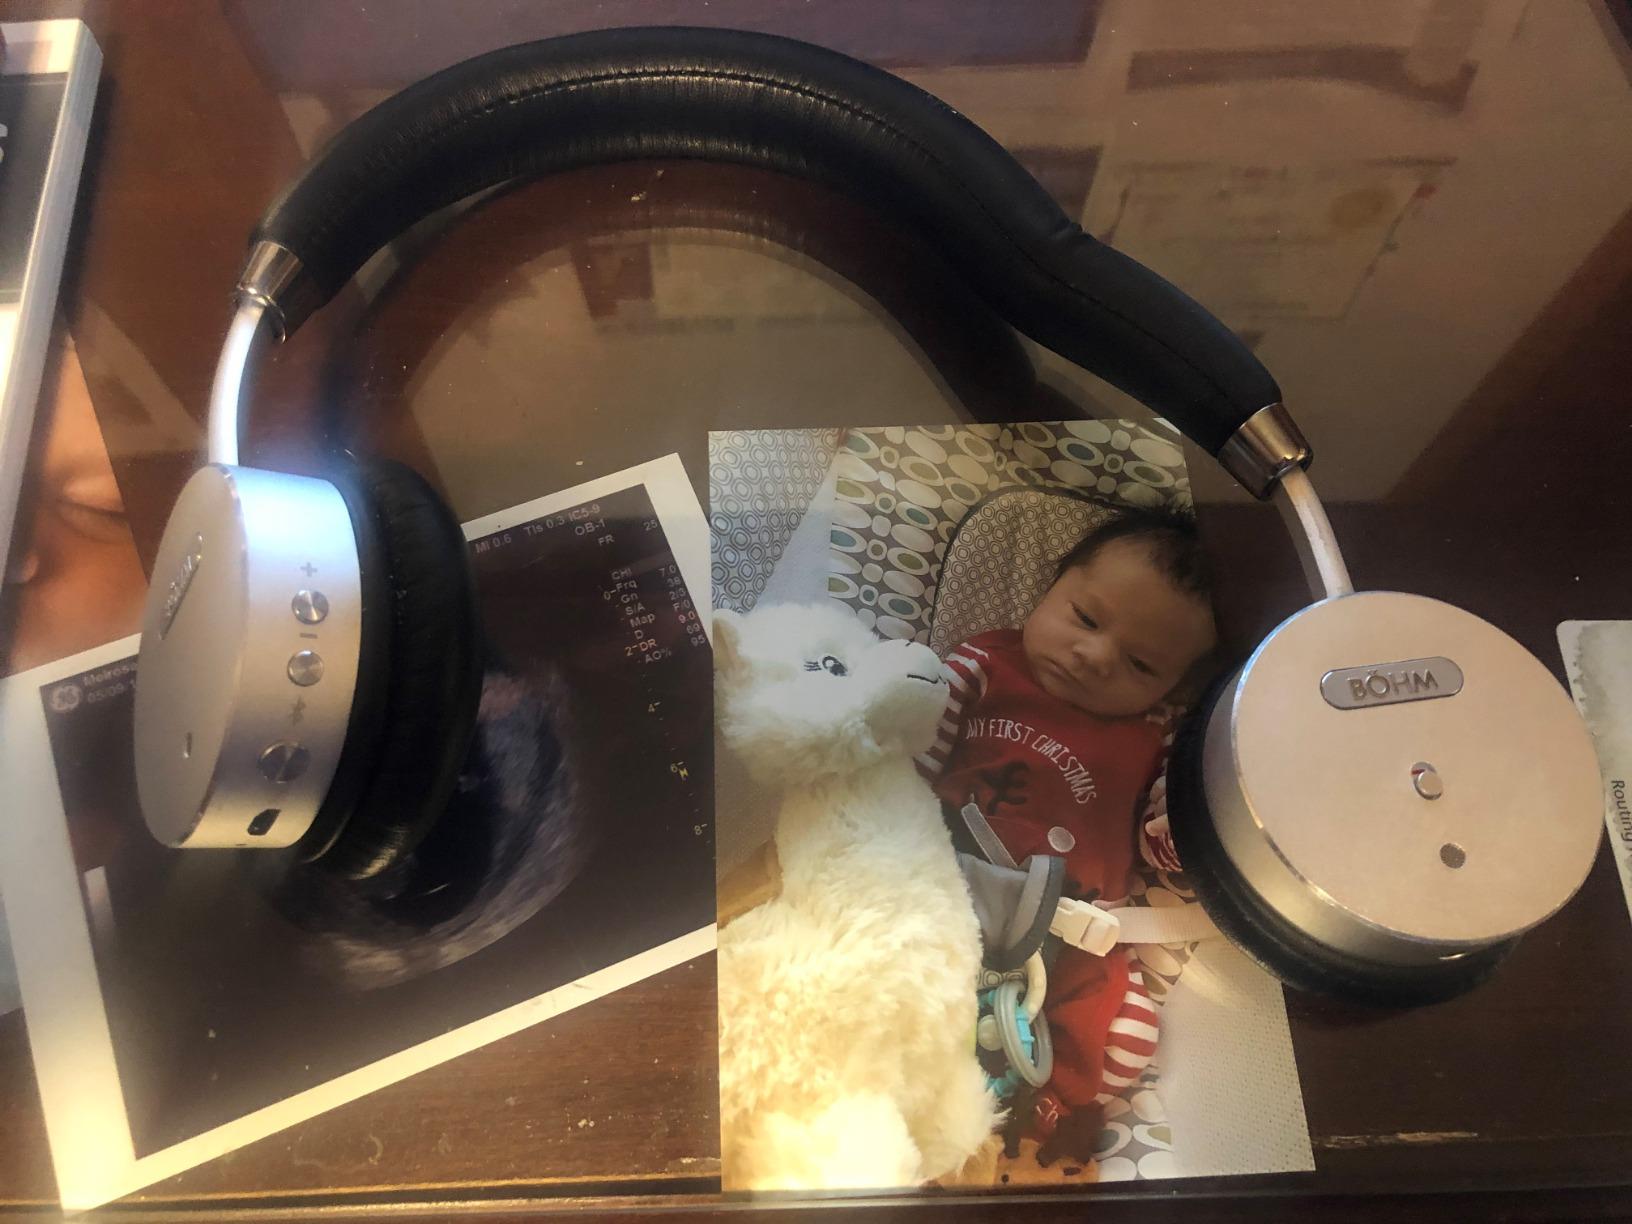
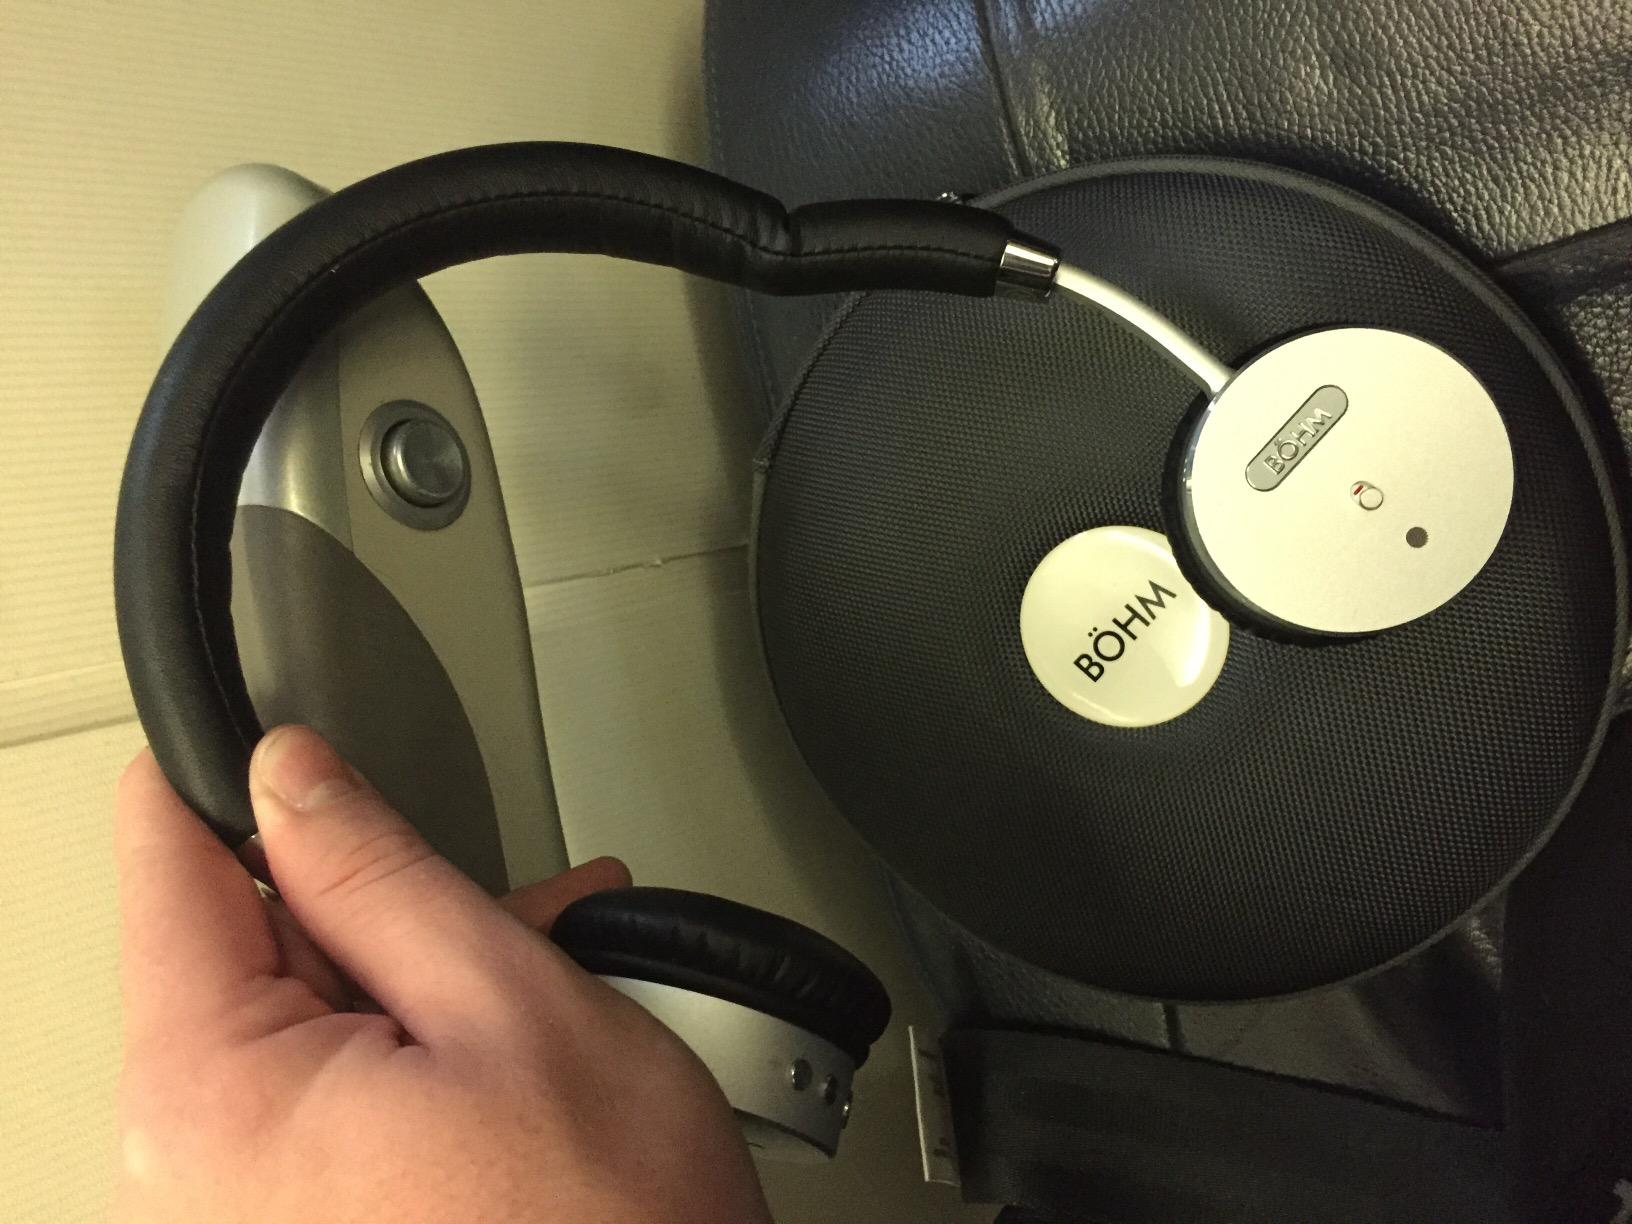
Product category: headphones
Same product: yes